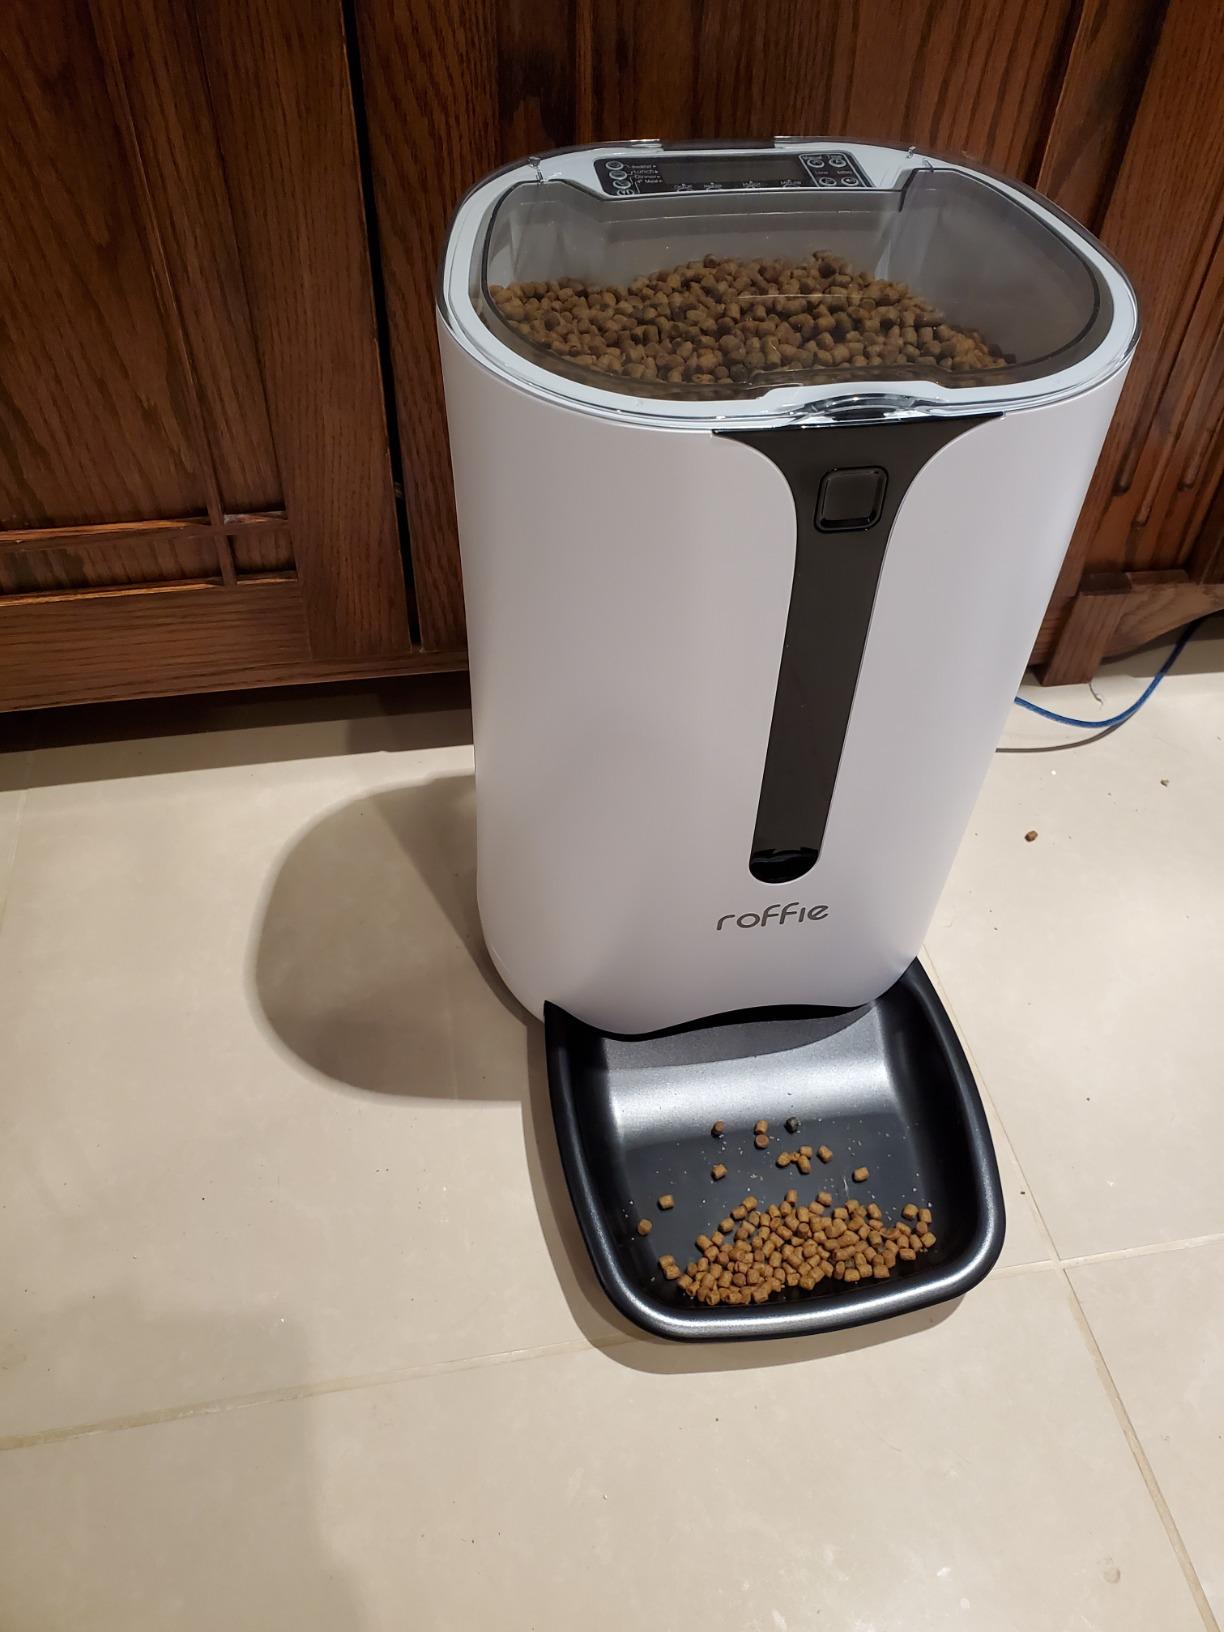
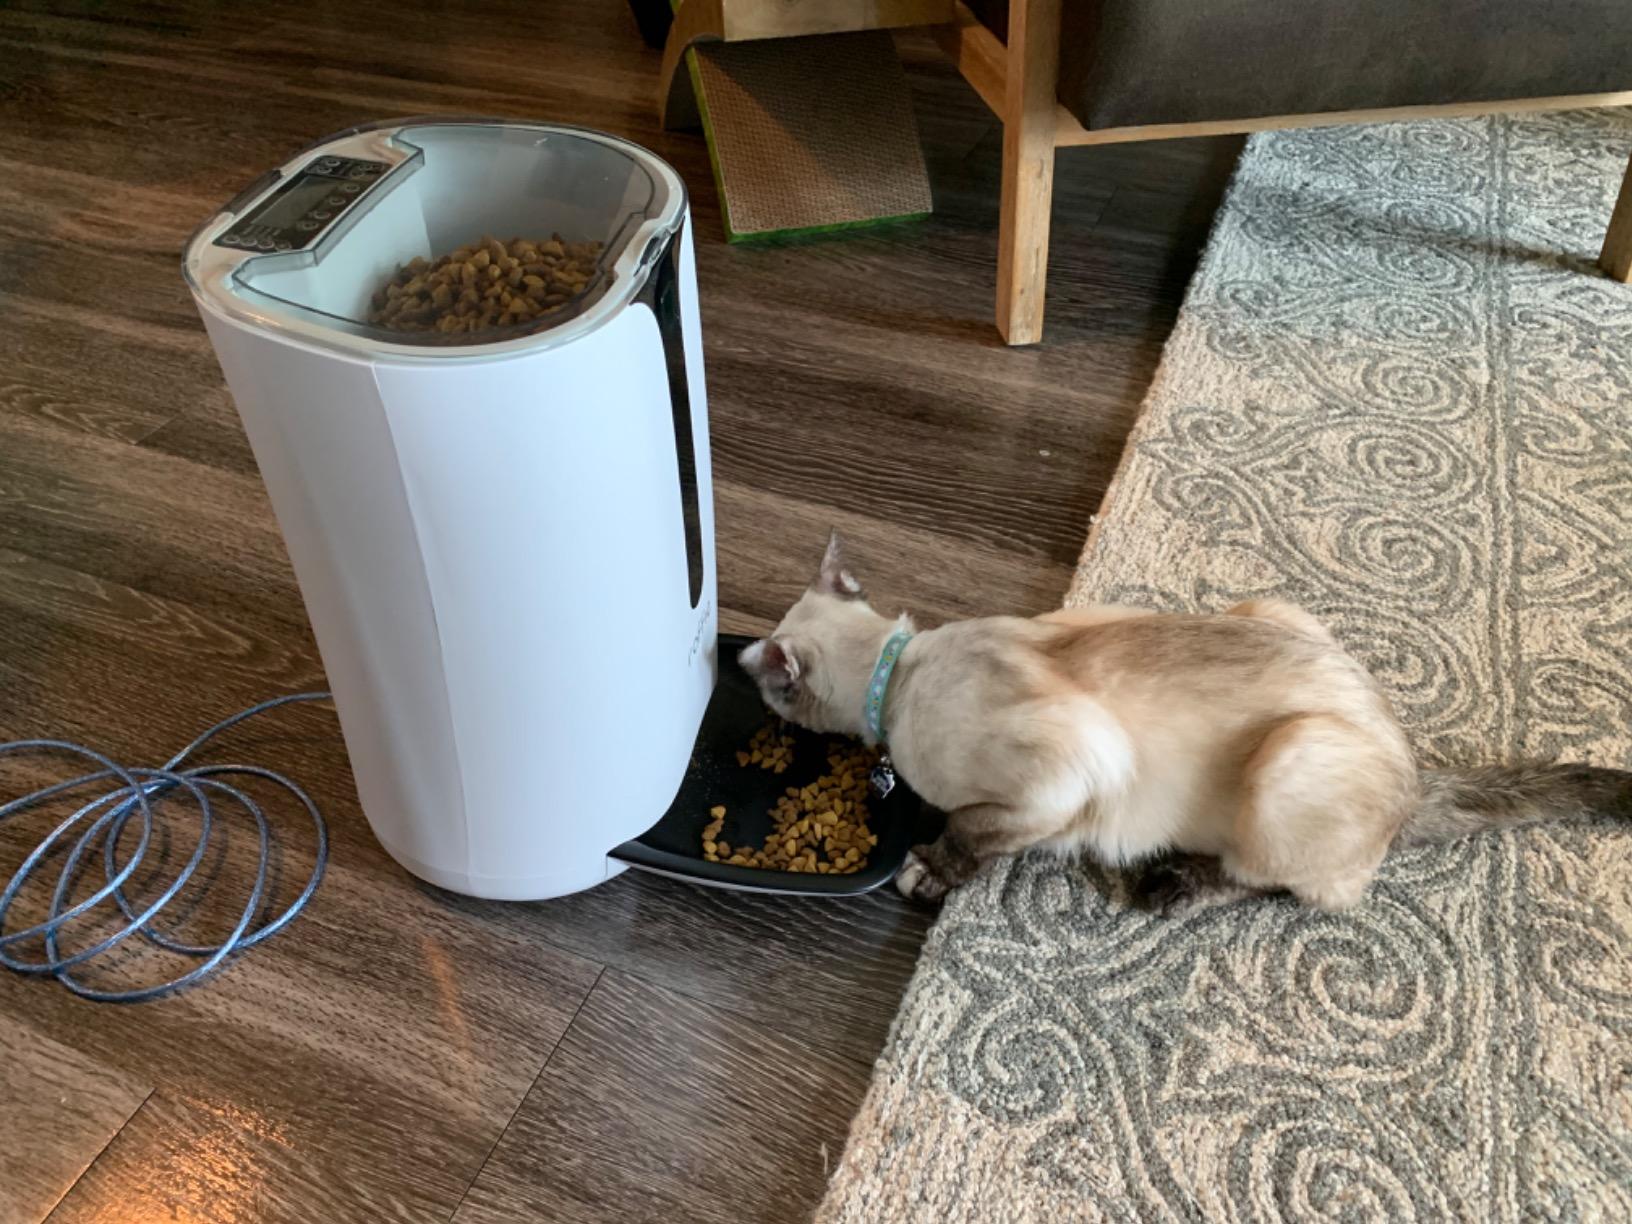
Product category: items_feeder
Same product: yes